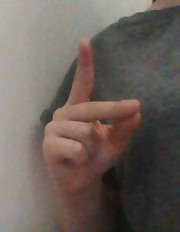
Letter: ta